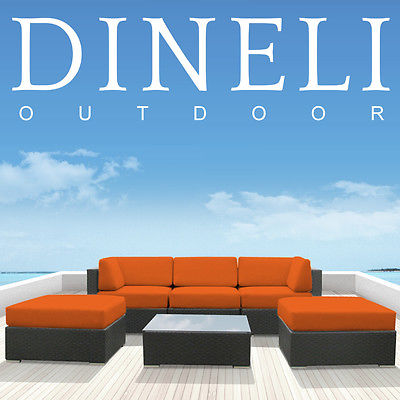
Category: sofa